Timpuri Noi

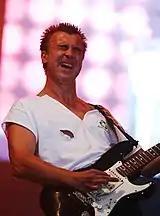
Dan Iliescu (2008)

Timpuri Noi was formed in 1980, and remained an underground act up until 1989 when a split album with the Contrast group was released (n.11 of the Formatii Rock series). This was mainly due to what was perceived as "subversive lyrical content" in the Ceauşescu era. Incidentally, the name derives from a cliché of the period: its literal meaning is "New Times" (in the sense of "New Age"), used to signify Marxist Socialism. The tongue-in-cheek reference is somehow associated with the Bucharest metro station of the same name (see: Timpuri Noi). The name is also the Romanian translation of Modern Times, the title for Charles Chaplin's classic 1936 film.